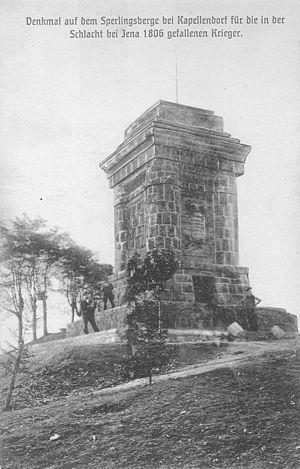
Kapellendorf est une commune de l’arrondissement du Pays-de-Weimar et une composante de la Communauté de communes de Mellingen. Elle se trouve à 12 km environ à l'est de Weimar.